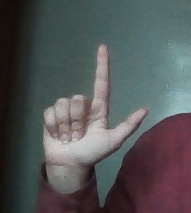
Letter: laam